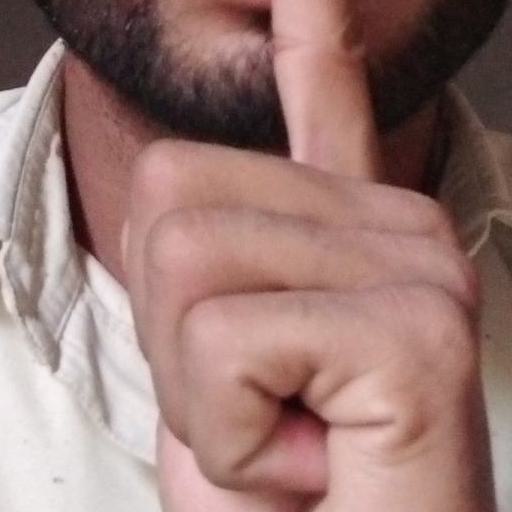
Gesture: mute